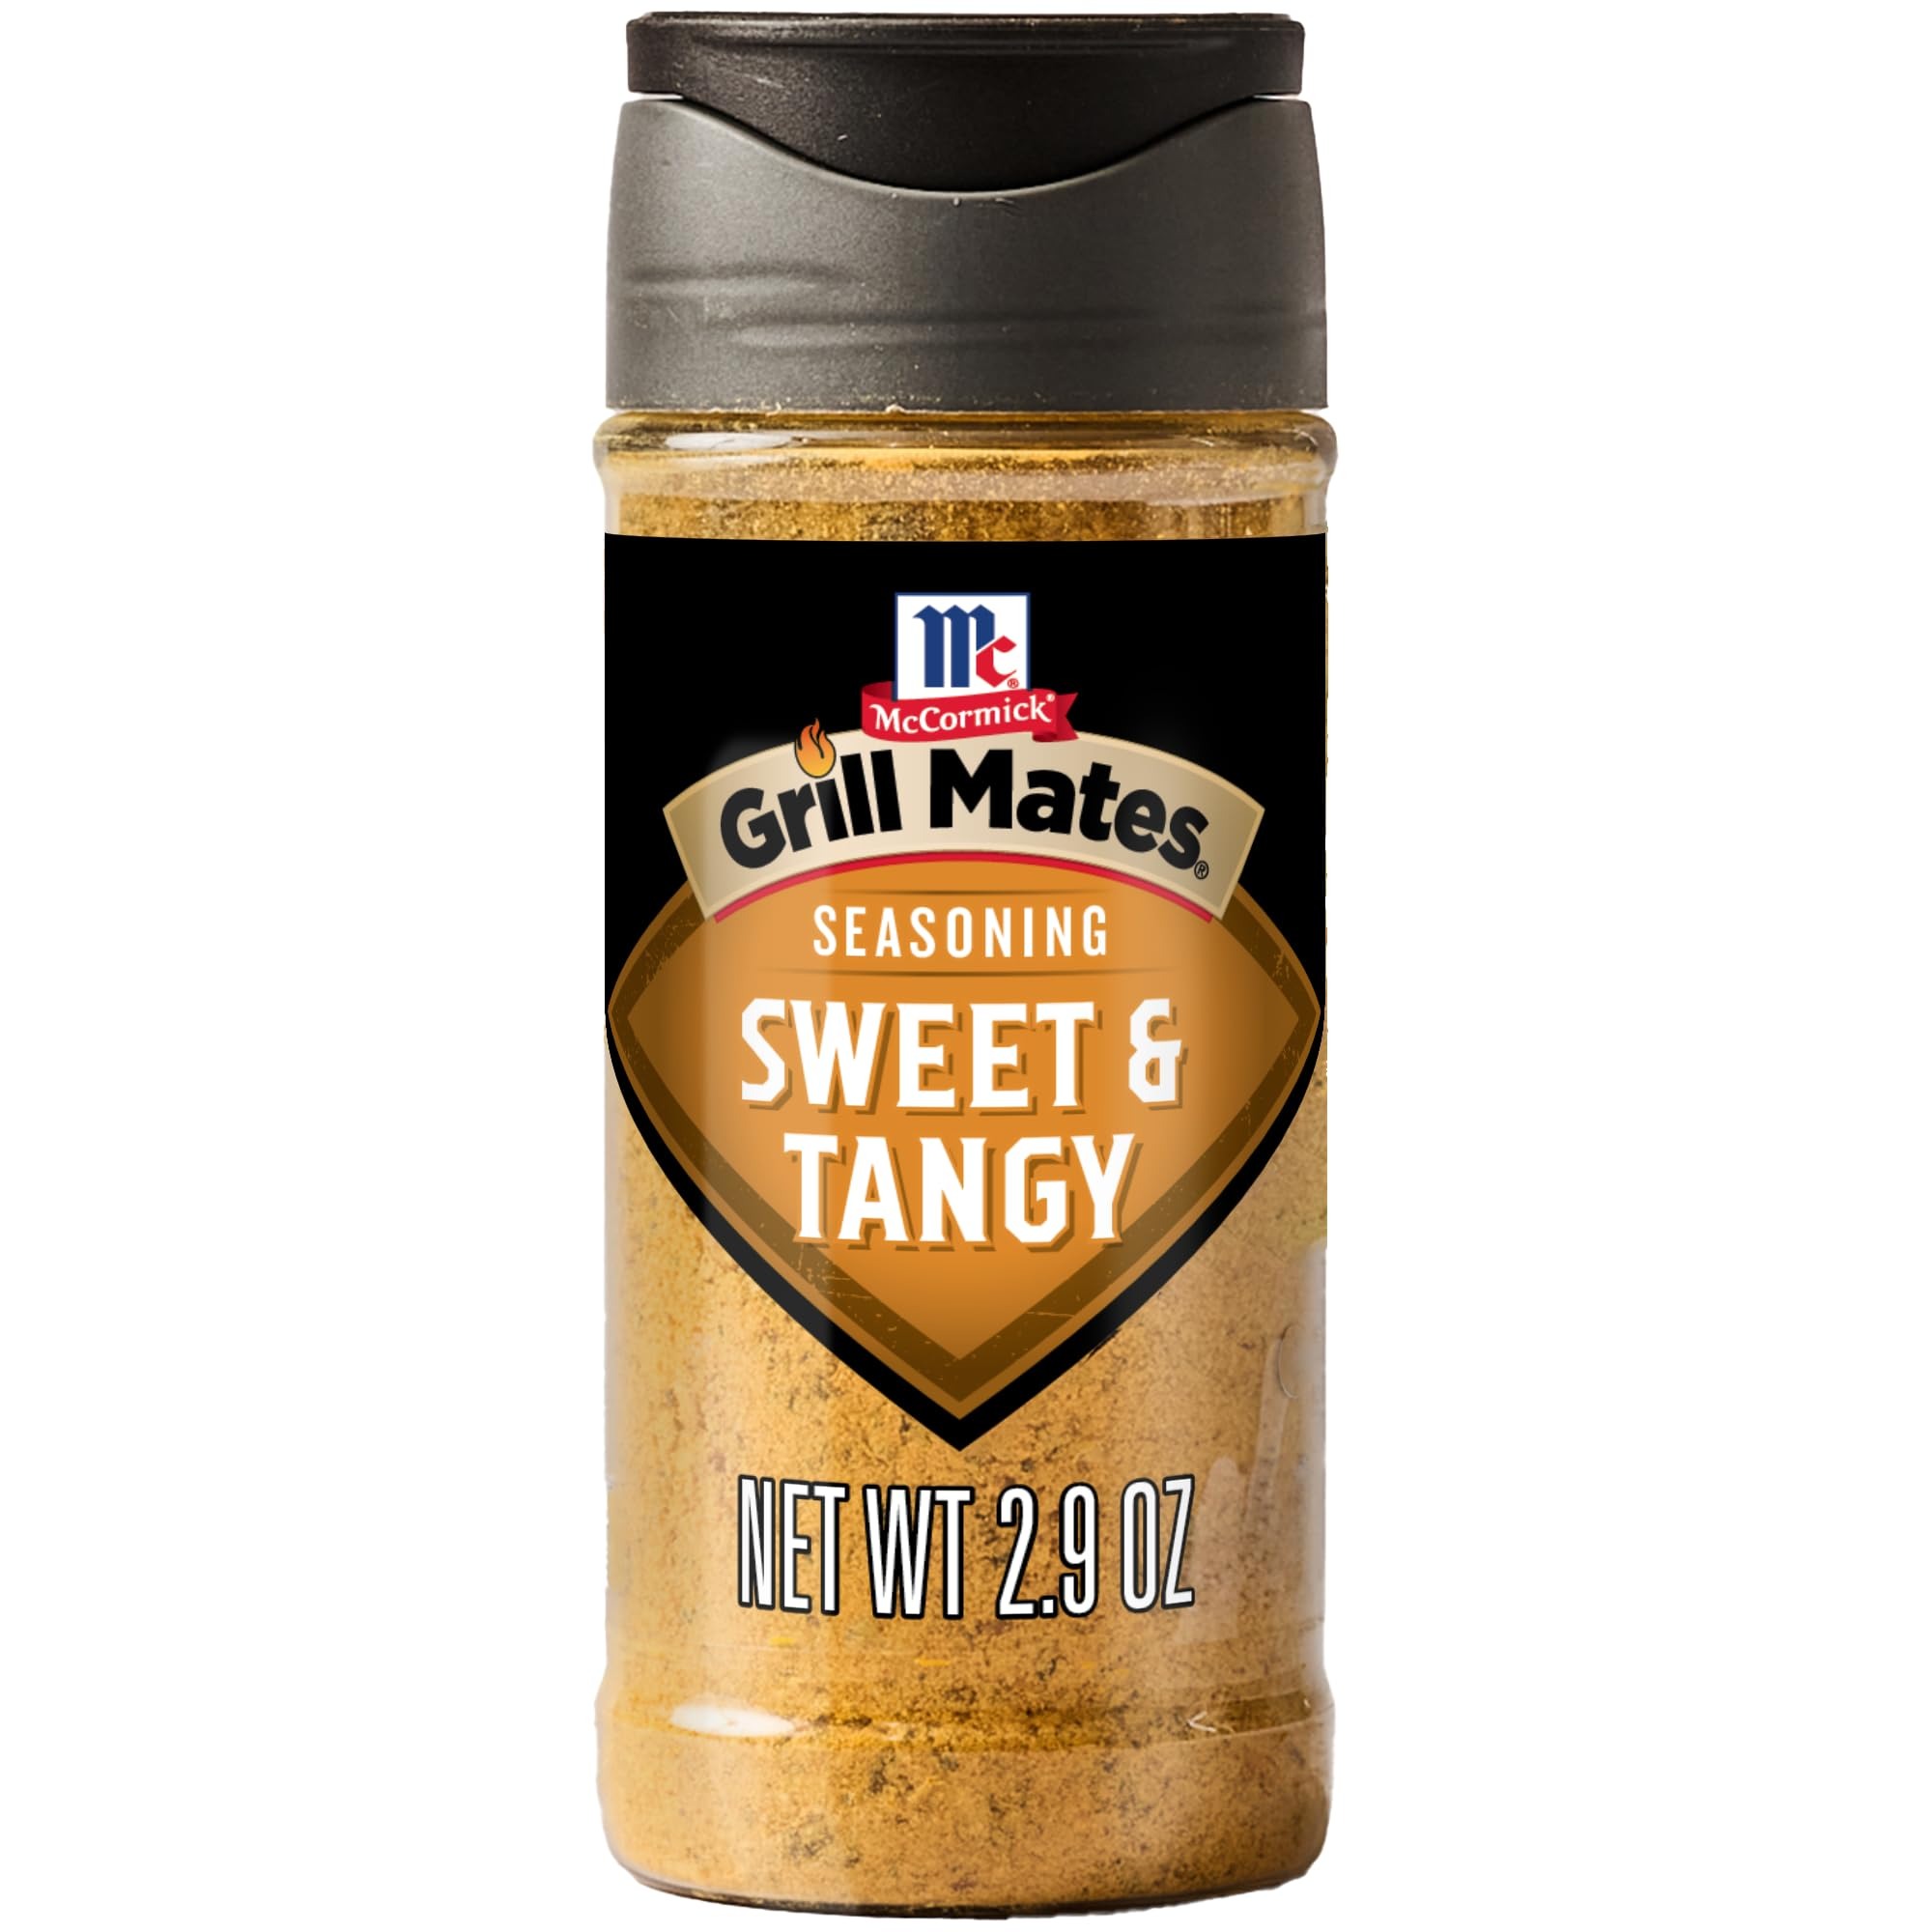
Item Name: McCormick Grill Mates Seasoning, Sweet & Tangy, Grilling Seasoning for Mouthwatering Chicken, Steak, Seafood, and More, 2.9 oz
Bullet Point 1: BOLD GRILLING SEASONING: Sweet & Tangy Seasoning brings irresistible flavor to all your favorite cuts of meat and vegetables.
Bullet Point 2: QUALITY FLAVOR: Made with sweet molasses, spices like mustard seed and paprika, savory soy sauce, garlic, and natural smoke flavor.
Bullet Point 3: ENDLESS USES: Shake onto chicken, pork, seafood, or veggies before grilling or broiling for epic flavor. Use 1 to 2 tbsp of seasoning per 1 lb of meat.
Bullet Point 4: COARSER TEXTURE: Larger-texture spices help create a mouthwatering crust on meat to seal flavor in.
Bullet Point 5: FEEL GOOD FLAVOR: Step up your grilling game with McCormick Grill Mates, America’s #1 Grilling Seasoning. Our wide variety of expertly blended flavors will bring new inspiration to all your grilling favorites.
Value: 2.9
Unit: Ounce

Price: 5.1